Society for Creative Anachronism

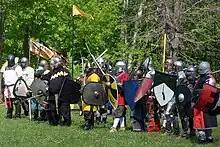
Society for Creative Anachronism armored combat participants

The Society for Creative Anachronism (SCA) is an international living history group with the aim of studying and recreating mainly Medieval European cultures and their histories before the 17th century. A quip often used within the SCA describes it as a group devoted to the Middle Ages "as they ought to have been", choosing to "selectively recreate the culture, choosing elements of the culture that interest and attract us". Founded in 1966, the non-profit educational corporation has over 20,000 paid members as of 2020 with about 60,000 total participants in the society, including members and non-member participants.